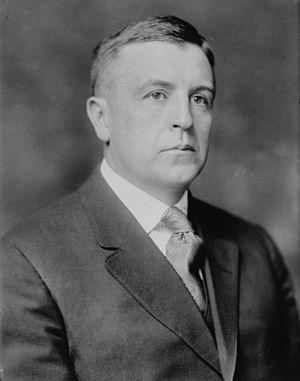
Les Gamecocks de la Caroline du Sud sont un club omnisports universitaire américain qui se réfère aux 19 équipes sportives féminines et masculines de l'Université de Caroline du Sud.